Hamilton Clarke

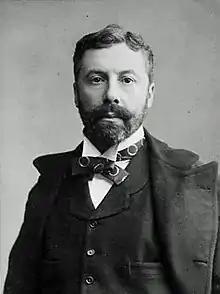
Richard D'Oyly Carte engaged Clarke as conductor in 1874

Clarke was Richard D'Oyly Carte's musical director and conductor at the Opera Comique in 1874 for "The Broken Branch" adapted from "La Branche Cassée". Clarke interpolated into the operetta a ballet of his own composition, "Les Prètresses de l'Amour". In October 1875, Sullivan hired Clarke as a replacement musical director of "Trial by Jury" at the Royalty Theatre, London, when Charles Morton succeeded Carte as general manager of the opera's original production. Clarke then moved with the production to the Opera Comique in January 1876, where it ran until May. In 1876 Clarke was reported to be suffering from "a long and painful illness", and Carte organised a benefit concert for him at the Langham Hall. By December of that year, Clarke was working again, adapting the score and providing new choruses and ballet music for the first English performances of "Die Fledermaus" at the Alhambra Theatre. The reviewer of "The Observer" found Strauss's music "thin and commonplace" and thought Clarke's additional music much superior: "in remarkable contrast to that with which it is associated, being full of bright, characteristic melody, well harmonised and enriched by masterly orchestration." In 1877, Clarke participated in a very early experiment with telephony, with his organ playing being sent a distance of four miles down a wire.